Pedro Buchardo

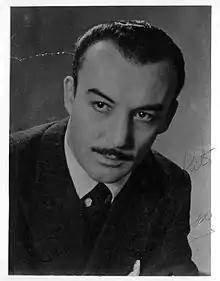
Pedro Buchardo

Pedro Buchardo (1916–1971) was an Argentine actor. He was born in Carmen, Santa Fe.